25 mm automatic air defense gun M1940 (72-K)

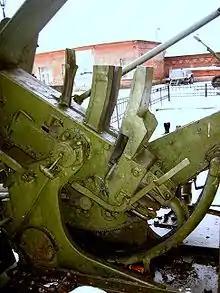
Breech of the 72-K

The 72-K was equipped with a vertically falling wedge-shaped breech, which moves up and down in a slot as the weapon cycles. The gun cradle on the left of the breech has a "copier" that automatically unlocks the breech, near which a manual unlocking handle is also placed. The bolt consists of a locking mechanism, the firing pin, an ejector and a "copier", which allows for both automatic and single firing. The weapon would refuse to fire (with one last shell in the breech) should the loader fail to load another clip into the feed tray as the previous is expended. Firing would resume as soon as the next clip is loaded. The weapon is expected to be fed continuously as it fires from 7-round clips manually loaded to the feeding tray. Uninterrupted cyclic firing is possible so long as ammunition remains and the barrel does not overheat.